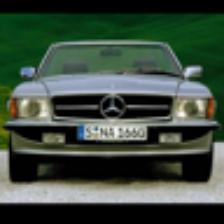
Label: NonHuman